Free Economic Society

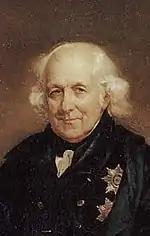
Nikolay Mordvinov was the Society's president between 1823 and 1840.

Early members of the society — including agriculturist Andrey Bolotov, general Mikhail Kutuzov, admiral Aleksey Senyavin, and poet Gavrila Derzhavin — largely shared the Physiocratic ideals then prevalent in France. They were anxious to spread the cultivation of potatoes in the Russian countryside and hailed the new crop as "ground apples".